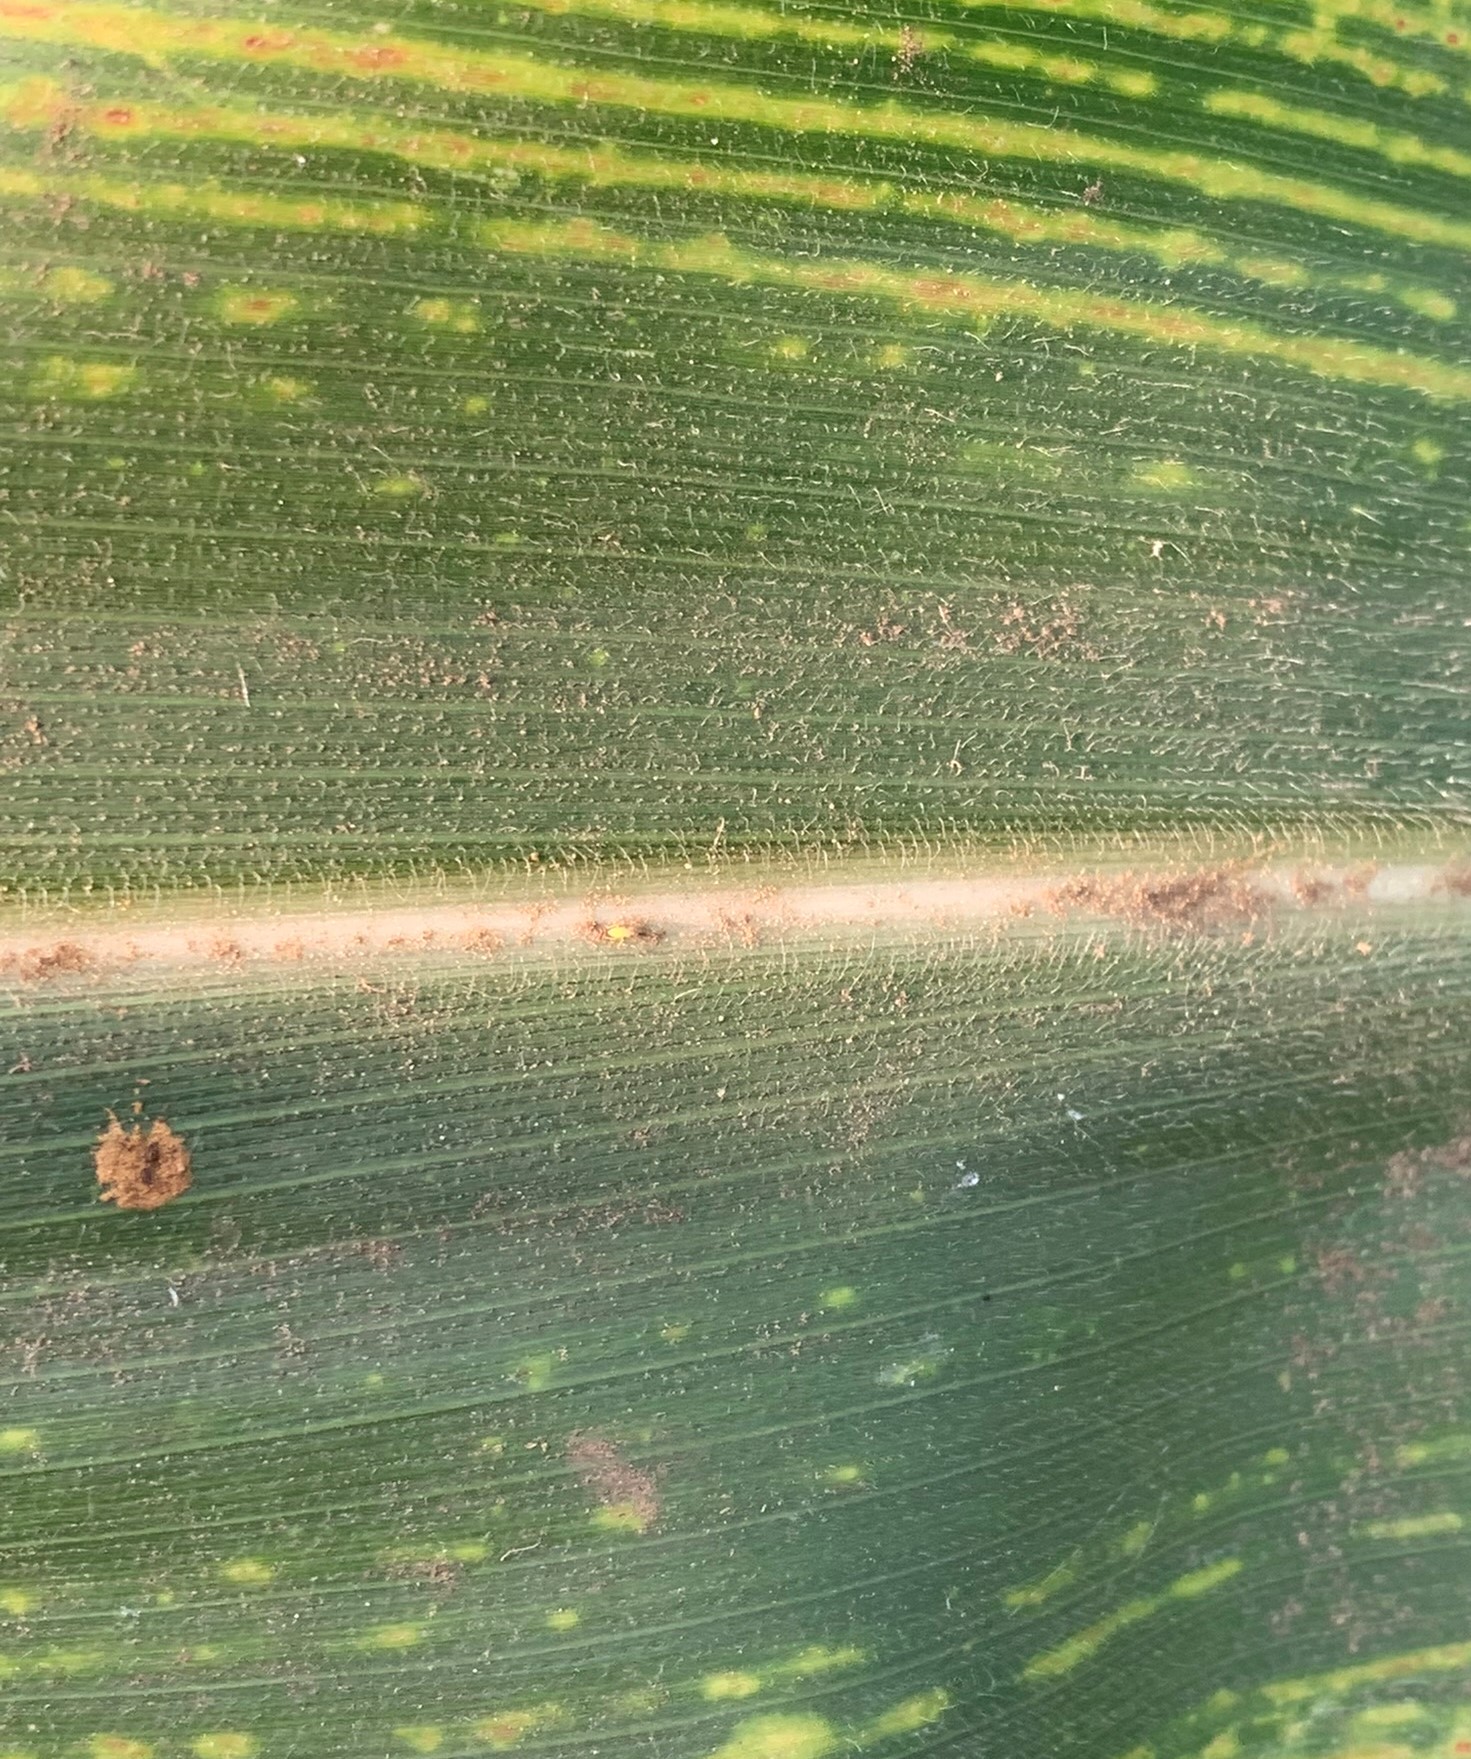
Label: MLN